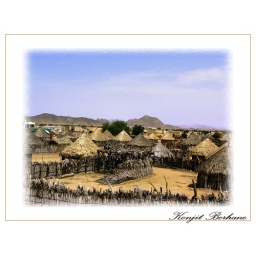
The blue sky above the huts